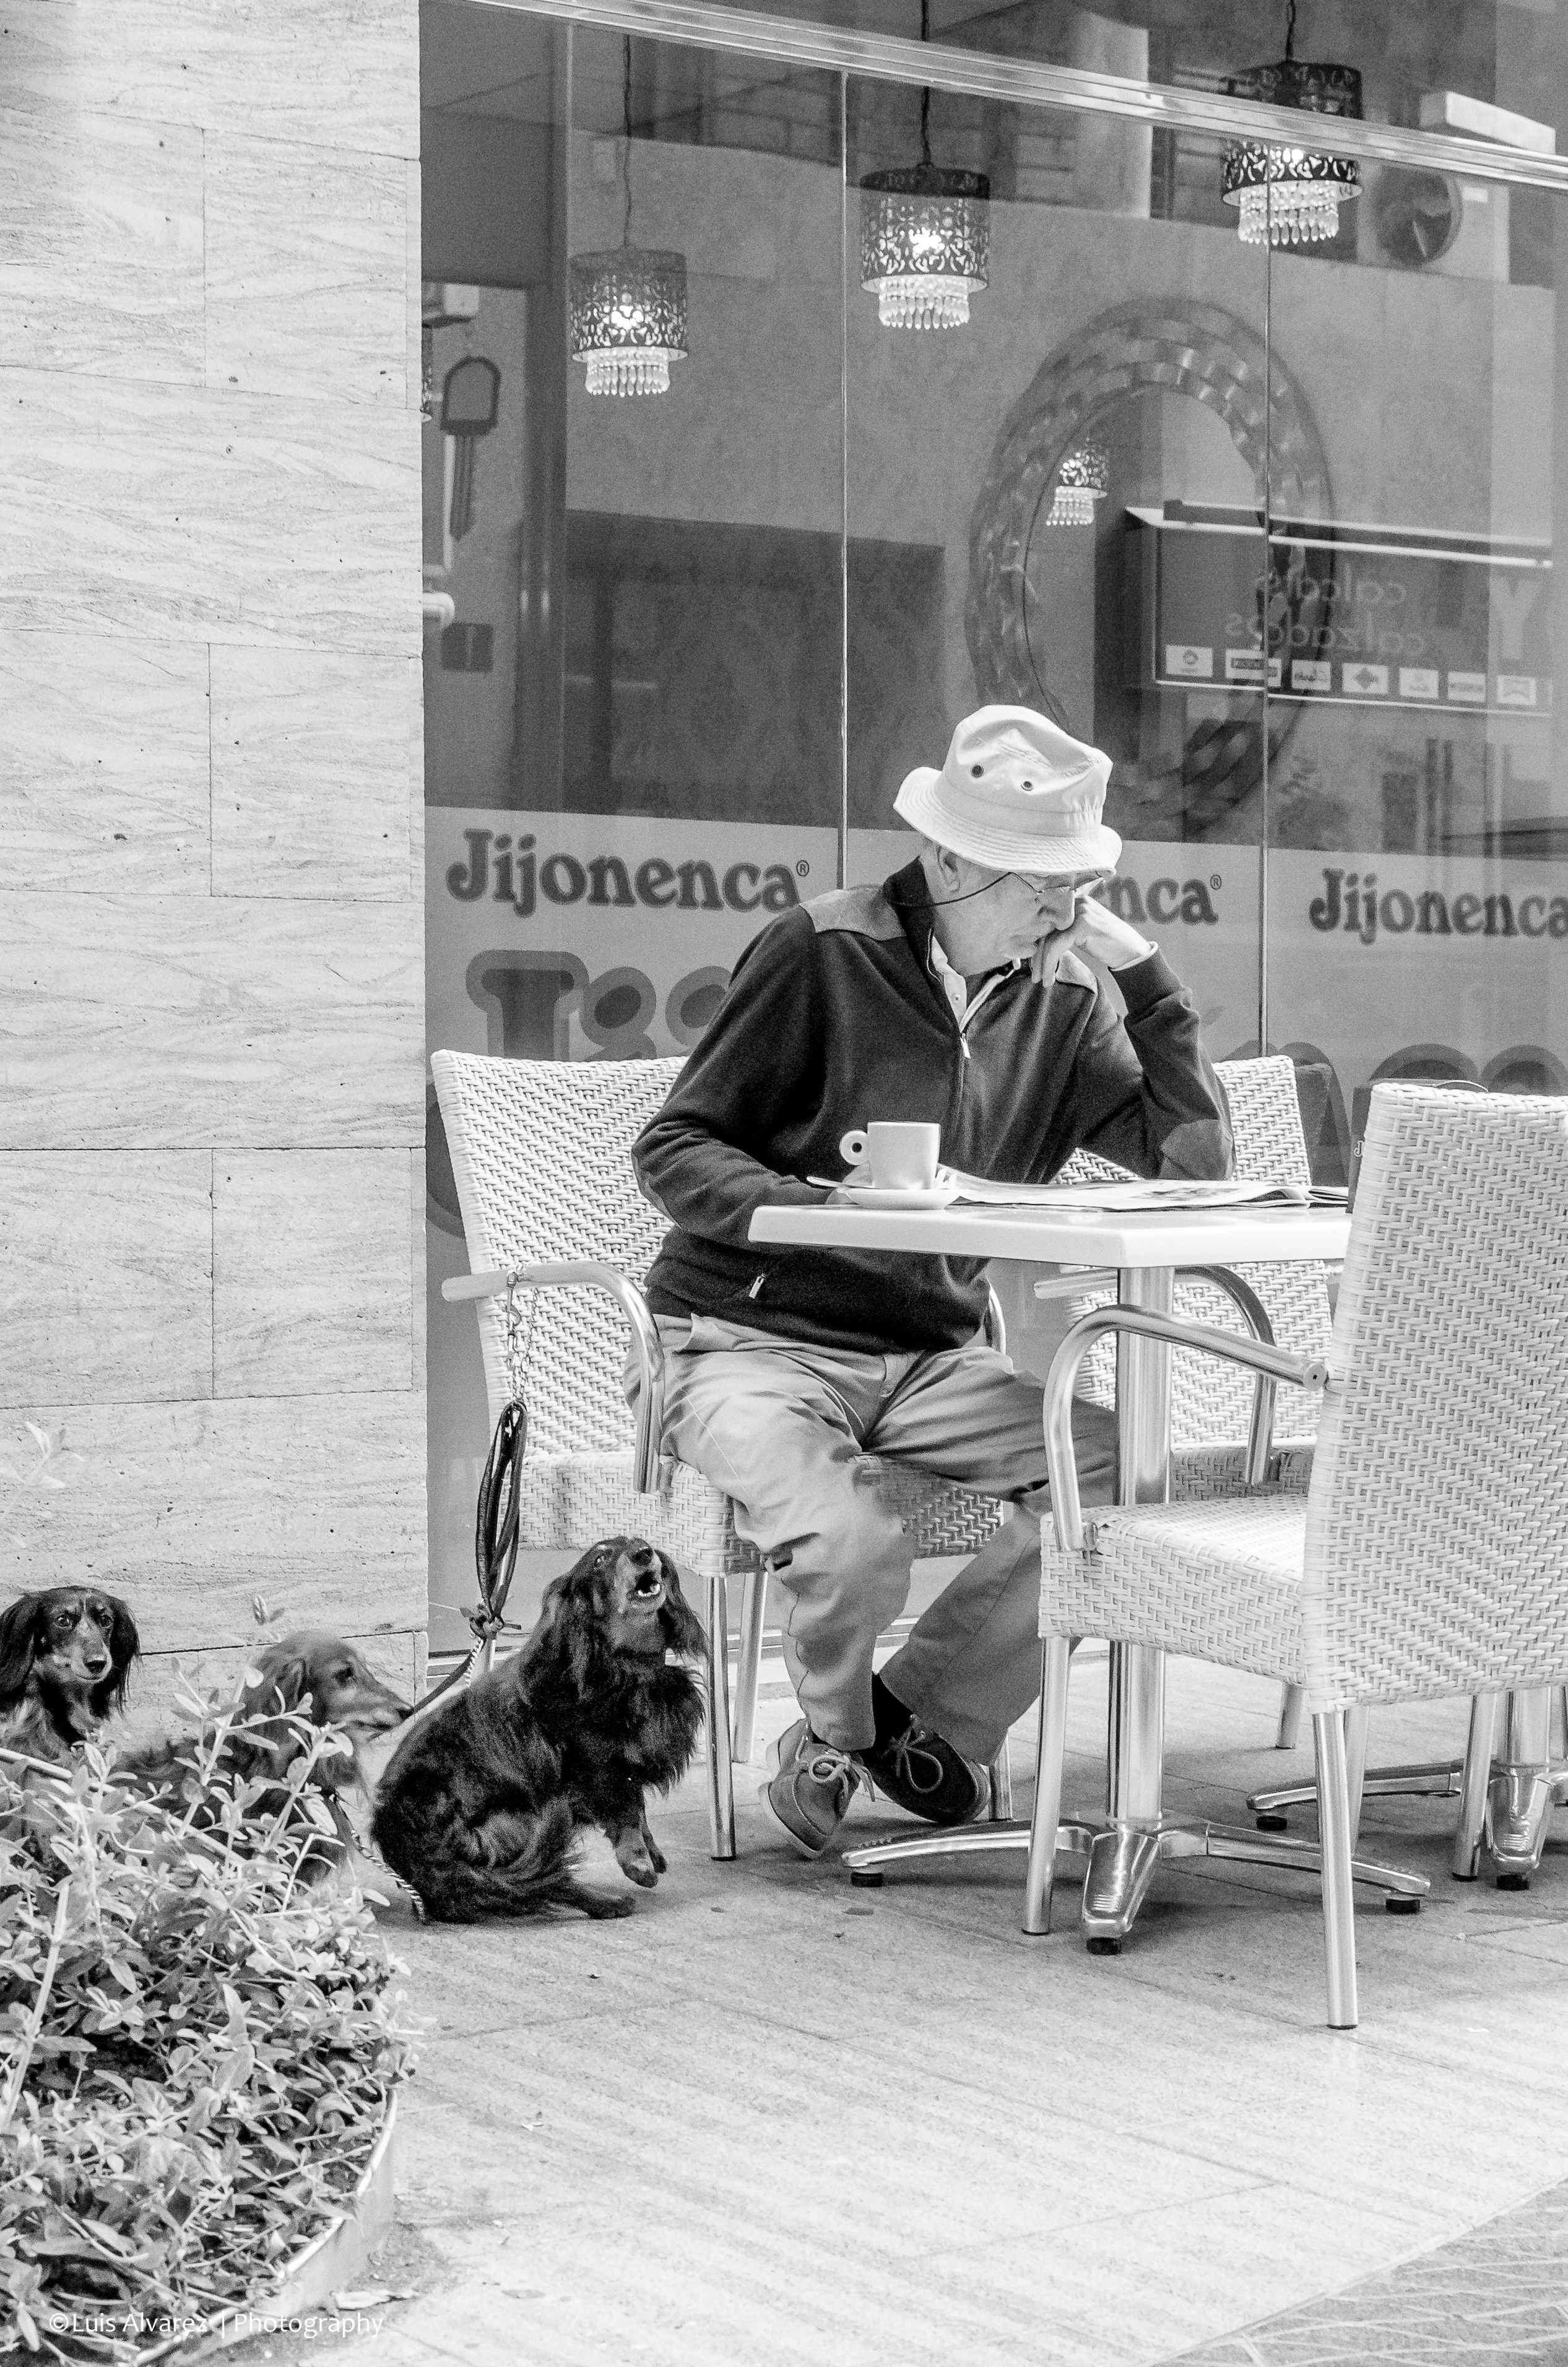
outdoor, coffee, black and white, road, white, street, dog, sitting, nikon, black, monochrome, bw, candid, spain, 35mm, infrastructure, photograph, snapshot, catalonia, image, d7000, soul, moment, decisive, luis, streettog, cafeteria, salou, alvarez, marra, collectting, monochrome photography